Weighted catenary

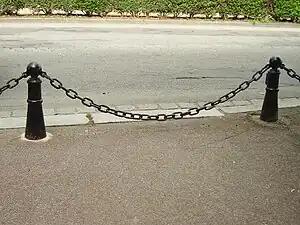
A hanging chain is a regular catenary — and is not weighted.

The aspect ratio of a weighted catenary (or other curve) describes a rectangular frame containing the selected fragment of the curve theoretically continuing to the infinity.